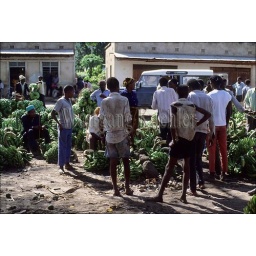
Tanzania, near lake manyara, mtowambu village, market scene, banana market